Bärenstein (Altenberg)

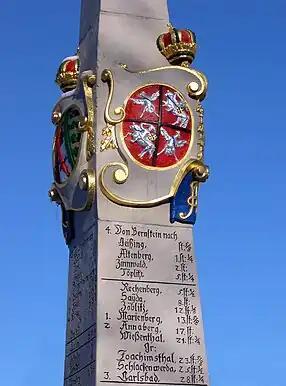

Bärenstein was first mentioned in 1165, in connection with a knight Albrecht von Bernstein, who came from Switzerland and participated in a tournament in Zurich. In 1324 the village Bernstein was mentioned for the first time (HStA, Orig. Urk. Nr. 2319). In 1348 Walzko (Walzig) of Bernstein received Bernstein Castle from Margrave Frederick the Elder (the Lean) of Meissen as a fief. Around 1400 there were the first tin discoveries. In 1435 Peter von Bernstein defended the village against the invading Hussite armies. In 1436 tin mining began in the solid rock. In 1446, the lords of Bernstein sold the fourth part of their castle to the elector. This included the area of the present Altenberg, and later they also lent the tin mines. In 1449 a judge was mentioned in the tax register of the village. Walzig von Bernstein took over the rule of the village in 1453, and in 1462 also the electoral share. He became the owner of the castle Bärenstein with the villages Börnchen, Dittersdorf, Falkenhain, the mountain Geising, Johnsbach, Waltersdorf and his part of tithes. In 1458 Graupener miners started their mining work at the Müglitz, near Bärenstein.